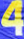
Number: 4